Vaalserberg

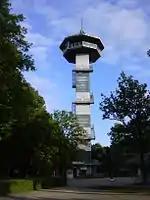
The Boudewijntoren observation tower

On the Belgian side, the tripoint borders the region of Wallonia, including both the regular French-speaking area and the smaller German-speaking area. The German side falls within the city limits of Aachen in the state of North Rhine-Westphalia. Between 1830 and 1919, the summit was a quadripoint, also bordering Neutral Moresnet, which is now part of Belgium's German-speaking area.